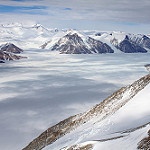
Scene: Outdoor